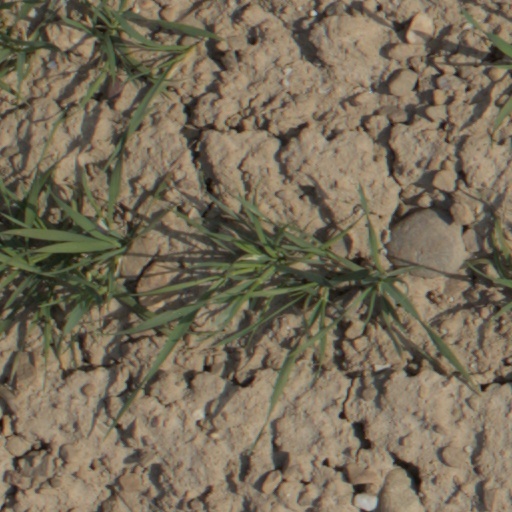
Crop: wheat